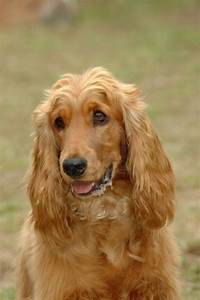
Label: dog